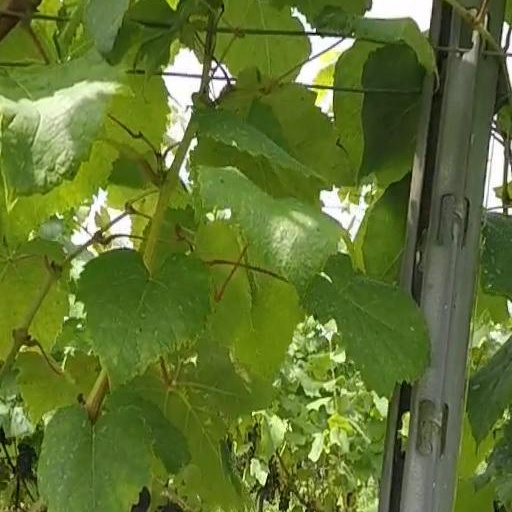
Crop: grape